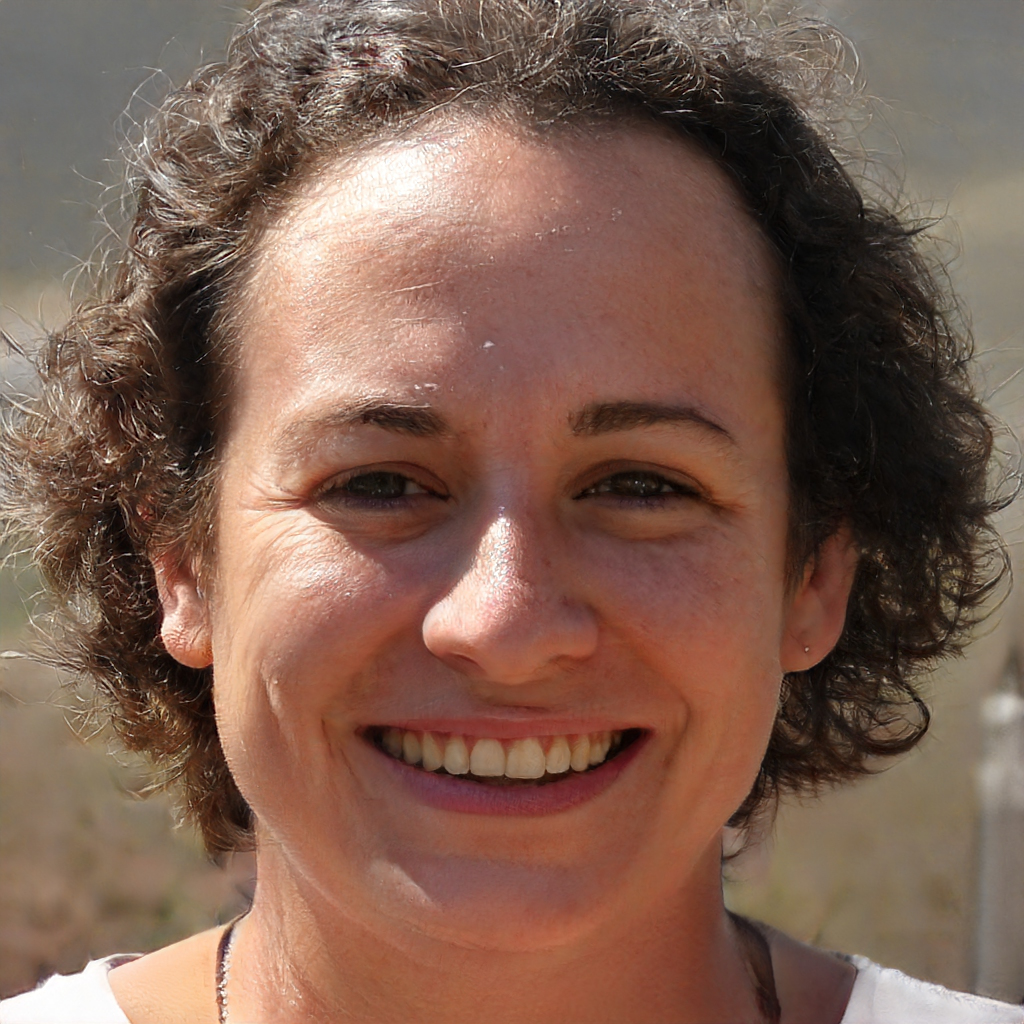
Gender: Female